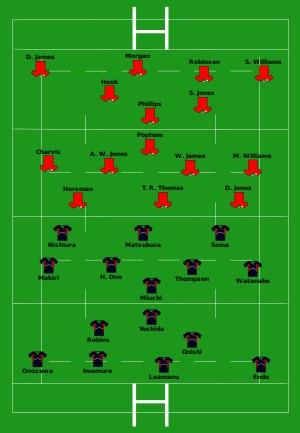
Cet article donne le détail des matchs de la poule B de la Coupe du monde de rugby à XV 2007 qui se dispute en France, au pays de Galles et en Écosse du 7 septembre au 20 octobre 2007. Les deux premières places sont qualificatives pour les quarts de finale. Les équipes d'Australie et de Fidji se qualifient pour les quarts de finale.
L'équipe du pays de Galles a terminé troisième de sa poule de qualification de la Coupe du monde de rugby 2007, devancée et battue par les équipes d'Australie et des Fidji, par suite elle n’a pas participé aux quarts de finale.
L'équipe du Japon dispute la Coupe du monde de rugby à XV 2007, compétition dont elle termine quatrième de la poule B trois défaites et un nul, pour un total de trois points dont un de bonus défensif.